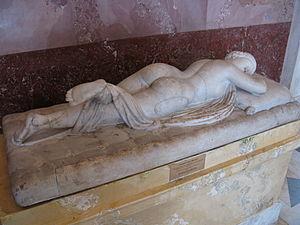
L' Hermaphrodite endormi est une sculpture en marbre grandeur nature représentant le personnage de la mythologie grecque Hermaphrodite, fils d'Hermès et d'Aphrodite, endormi sur le ventre, la tête détournée, le pied gauche légèrement soulevé reposant sur la jambe droite. Il en existe de nombreux exemplaires anciens et des copies modernes, le spécimen le plus célèbre, dit Hermaphrodite Borghèse, étant le premier découvert, celui qui se trouve aujourd'hui au musée du Louvre, où la statue antique repose sur un matelas spécialement sculpté par Le Bernin.
Le musée de l’Ermitage est un musée situé à Saint-Pétersbourg, au bord de la Neva.